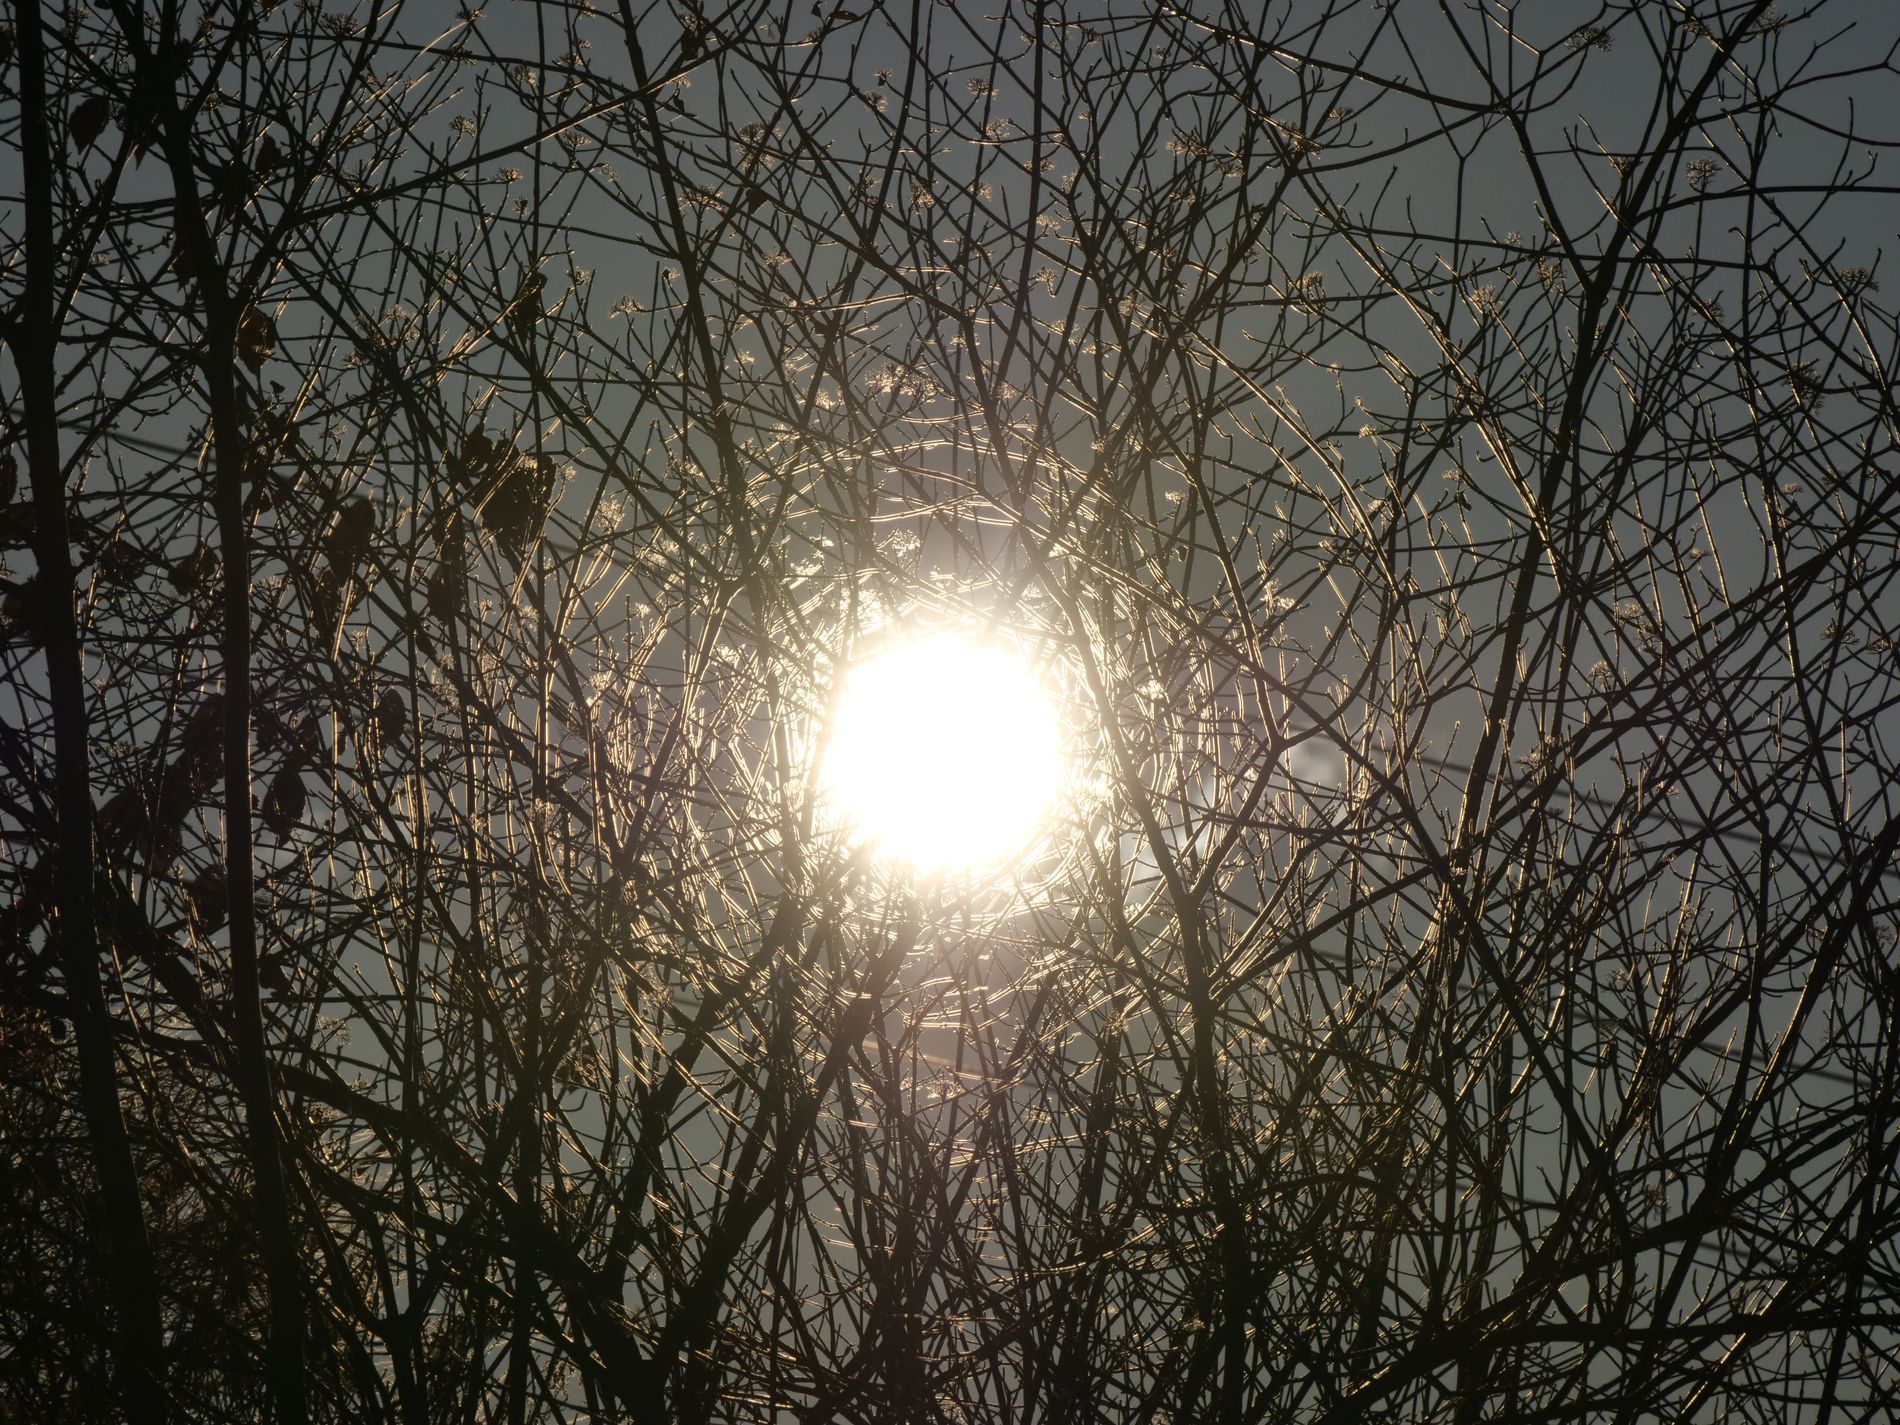
bright sun
The image is a bright, intense sun positioned directly behind a dense network of bare tree branches.
The sun appears as an extremely bright, almost white circular light source.
Bright sun viewed through bare tree branches shot from a low angle (worm's eye view). The color palette is muted, featuring desaturated grays, browns, and a bright white yellow solar burst.
The photograph is a landscape style nature shot.
Labels: Flare, Light, Sunlight, Nature, Outdoors, Sky, Sun, Plant, Vegetation, Night, Astronomy, Moon, Land, Tree, Woodland, Sunrise, Weather, Lighting, Scenery, tree branches
Camera: Panasonic DC-G9
Lens: LUMIX G VARIO 100-300mm F4.0-5.6II
Aperture: F14
Exposure: 1/3200 sec
ISO: 200
Focal length: 197.0 mm